Michael Wilhoite

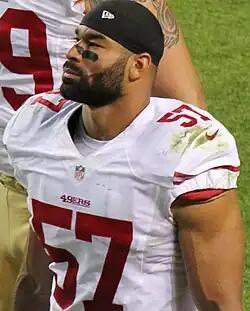
Wilhoite with the San Francisco 49ers in 2015

Michael Wilhoite (born December 7, 1986) is an American professional football coach and former linebacker who was most recently the outside linebackers coach for the Denver Broncos of the National Football League (NFL). He played college football at Washburn University where he played six different positions, including linebacker and safety. He was originally signed as an undrafted free agent by the Omaha Nighthawks of the United Football League (UFL) in 2011.